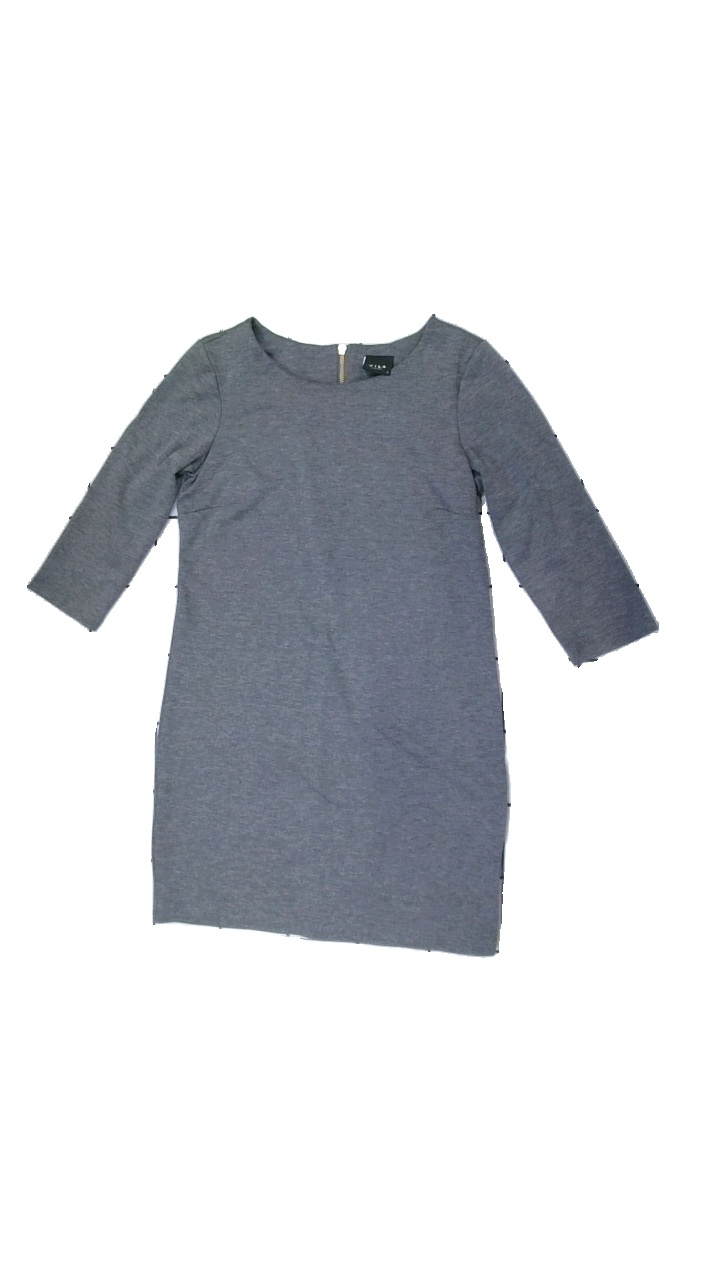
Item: Dress (Ladies)
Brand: Vila
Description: Grey dress from Vila, size M. Poor condition.
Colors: Grey
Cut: Regular, C-collar
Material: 79% poly, 19% visc, 3% elas
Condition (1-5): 2
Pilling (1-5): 3
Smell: Minor
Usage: Export
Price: <50